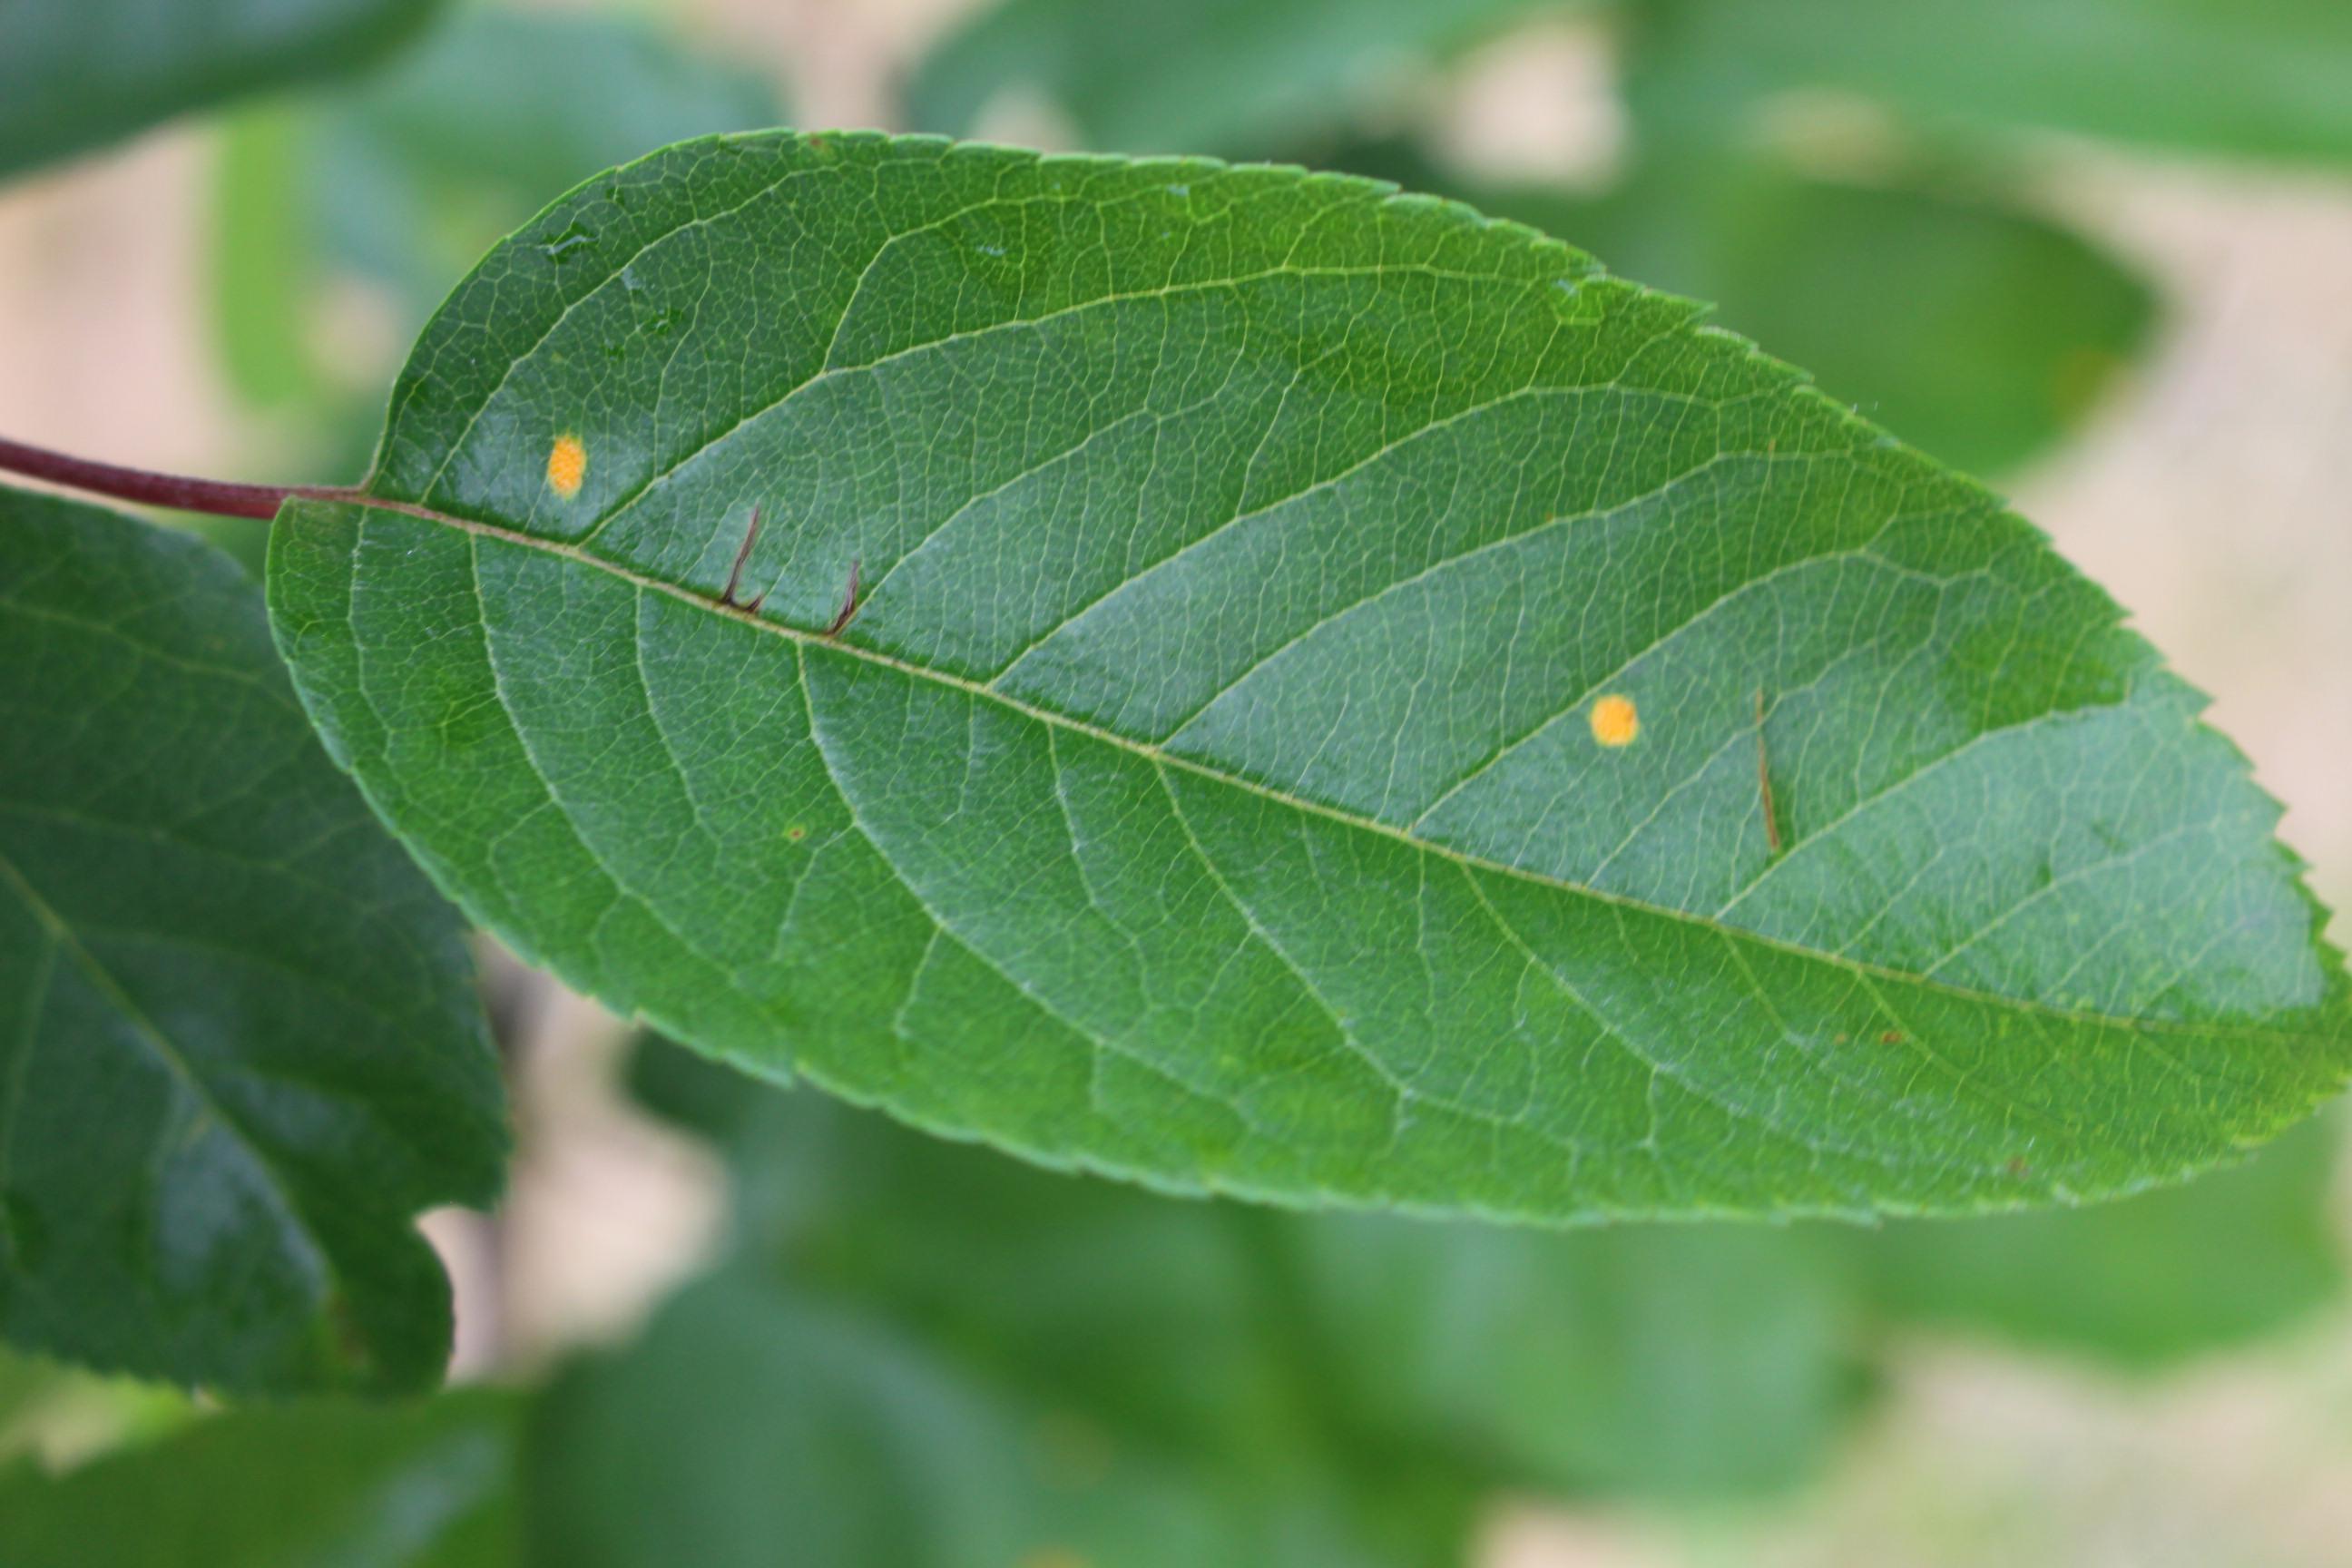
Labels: rust